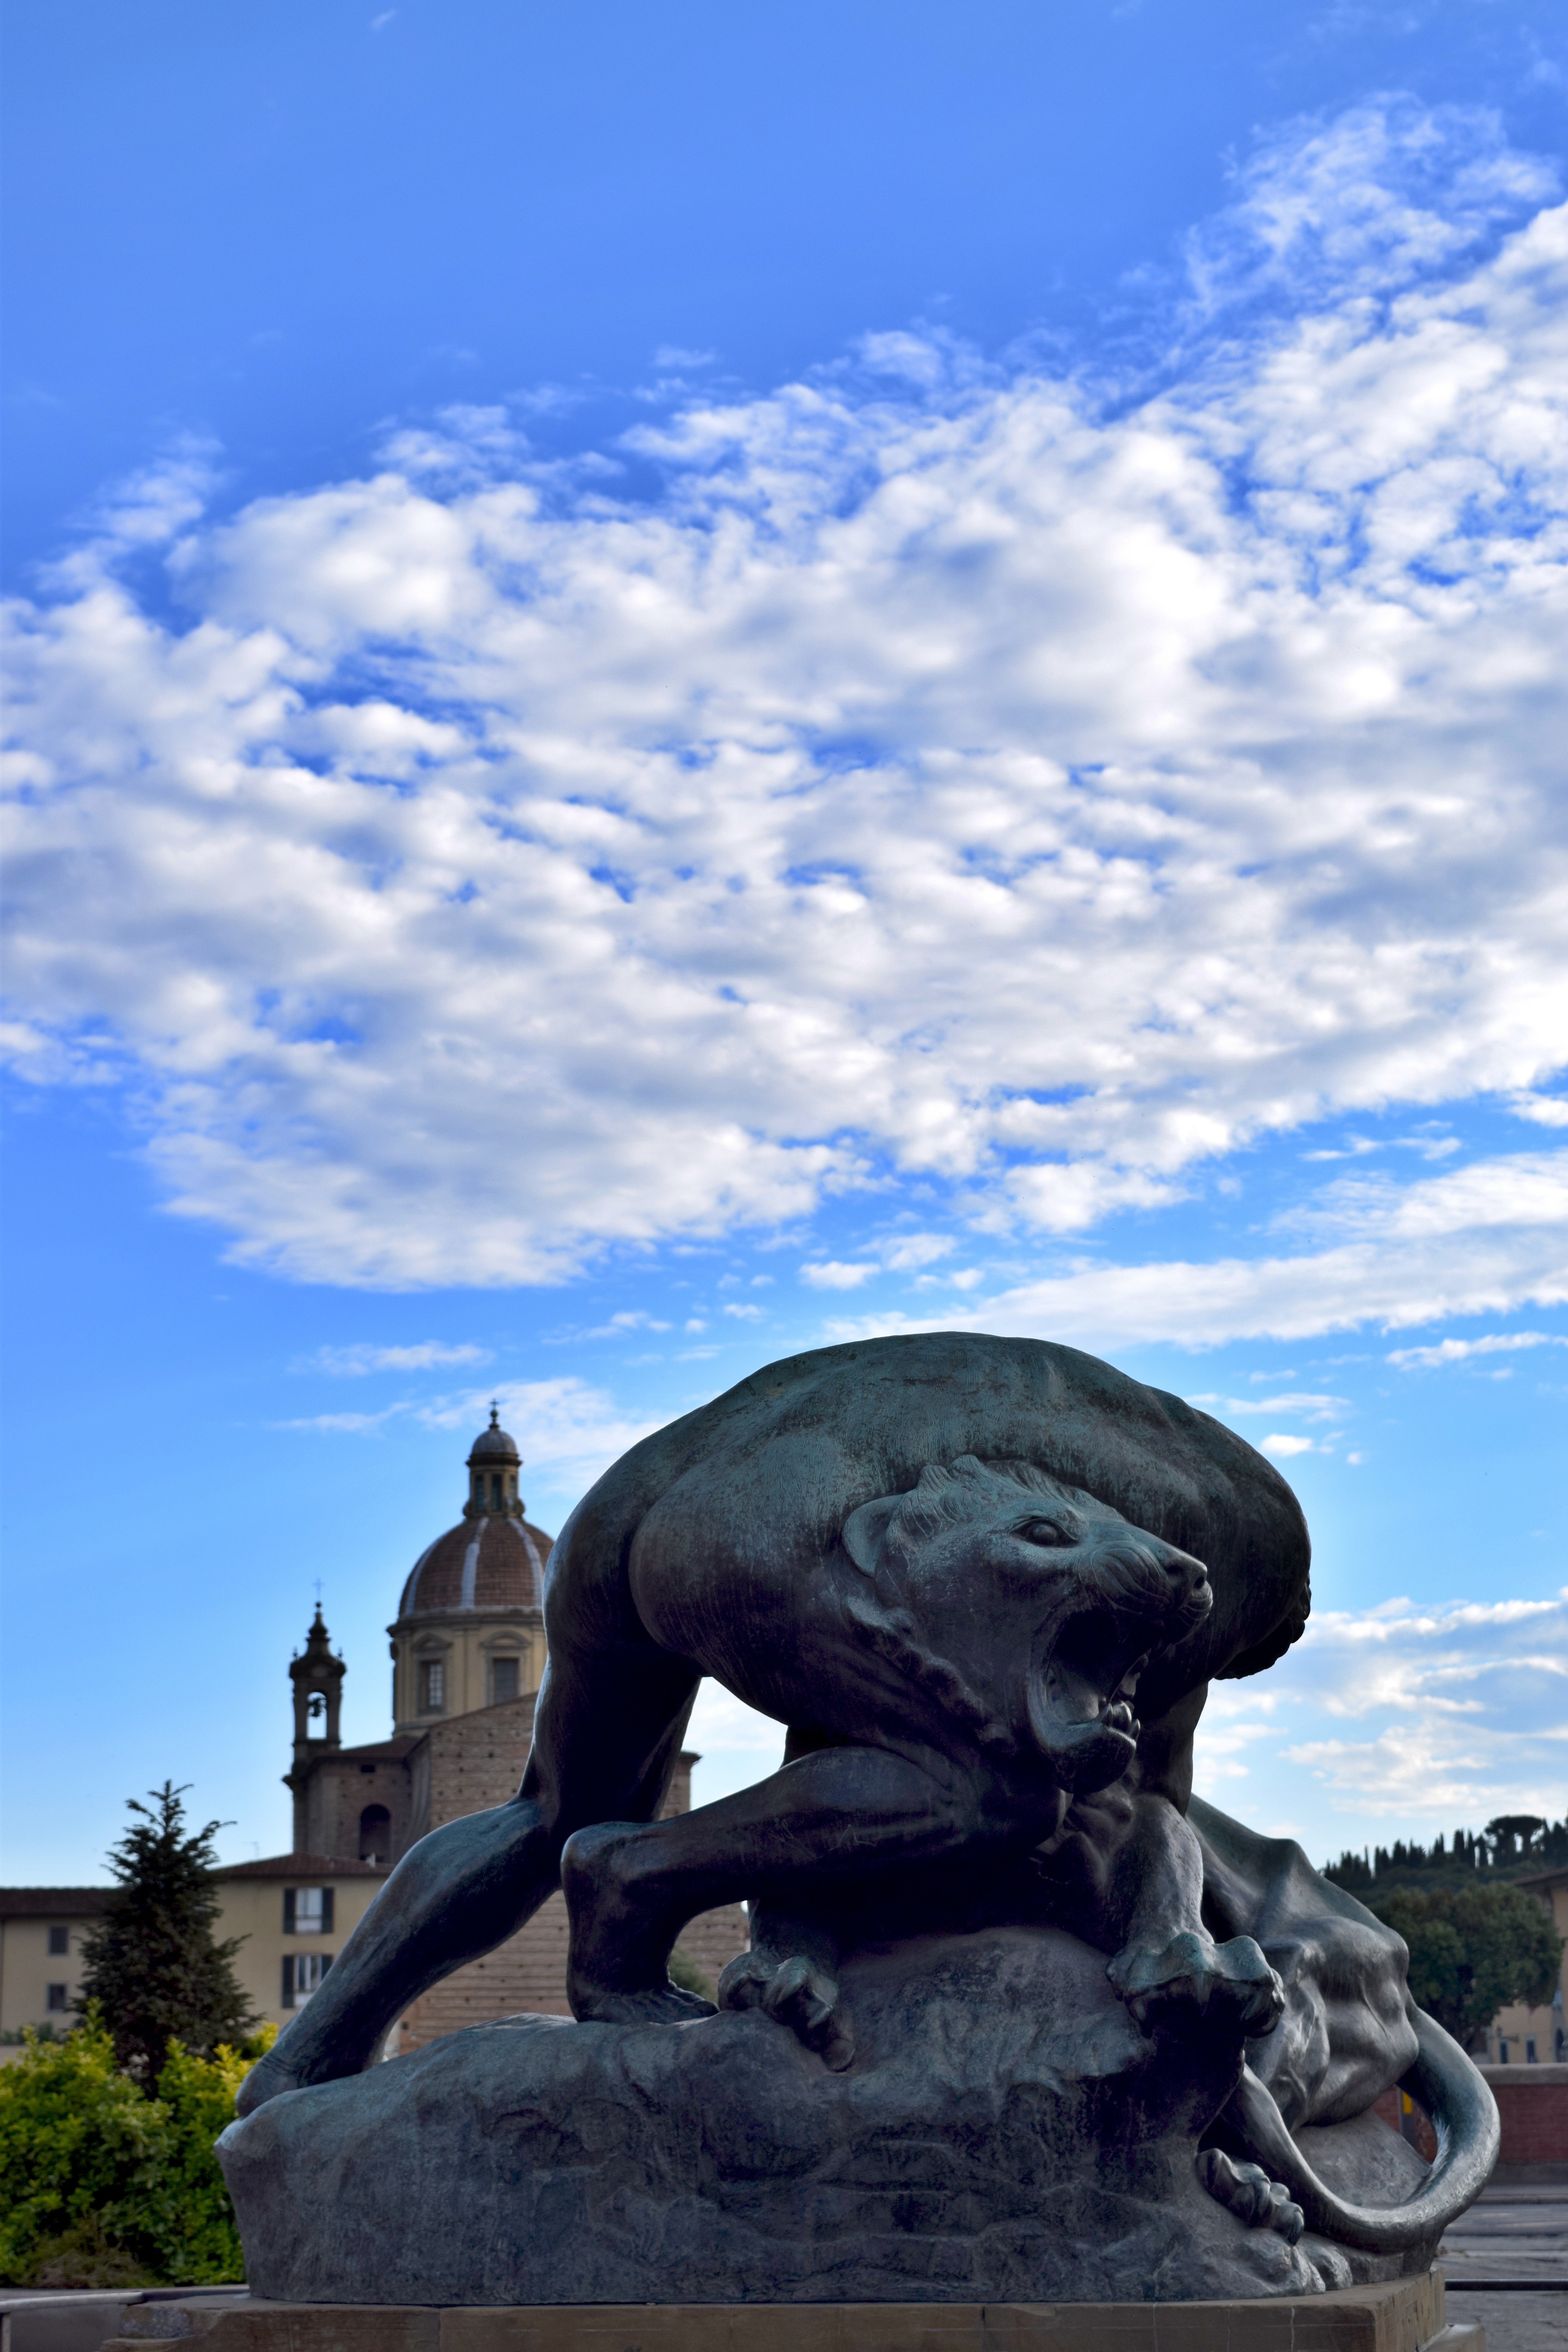
rock, sky, monument, statue, blue, sculpture, art